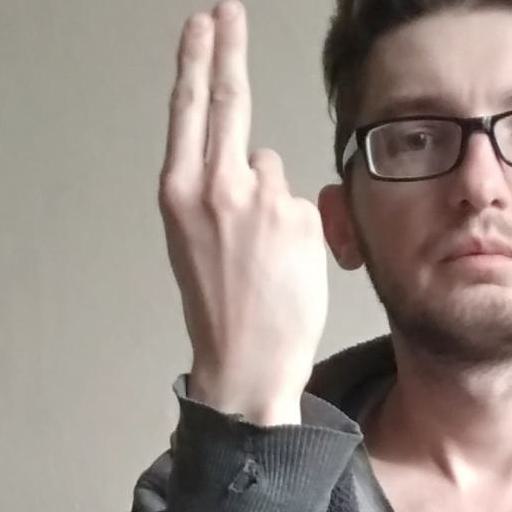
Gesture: two_up_inverted